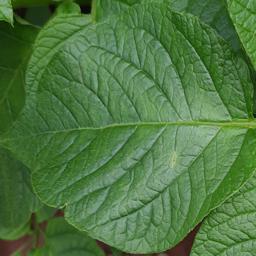
Etiqueta: Sana